Chrysler 180

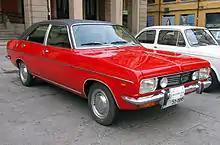
Spanish-built Chrysler 180

Following the renaming of Simca as "Chrysler France" and Rootes Group as "Chrysler UK" (which combined formed Chrysler Europe), the new large car was the first one to spearhead the concept of unifying the offerings from both sides of the Channel under the common brand. Thus, the vehicle was launched as Chrysler 160, 160 GT and 180. In a fashion similar to Simca models, the designations referred to the displacement of the engines employed by the given version. The 160 featured the 1632 cc unit, while the 180 came with the 1812 cc one. However, the 160 GT model came equipped with the larger engine. The 160 has while the 160 GT and 180 have .